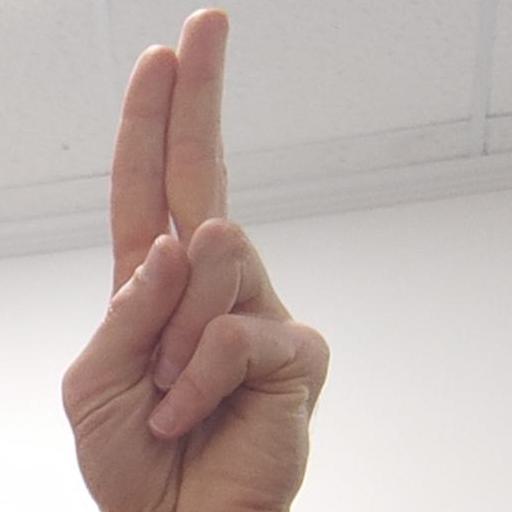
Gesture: two_up